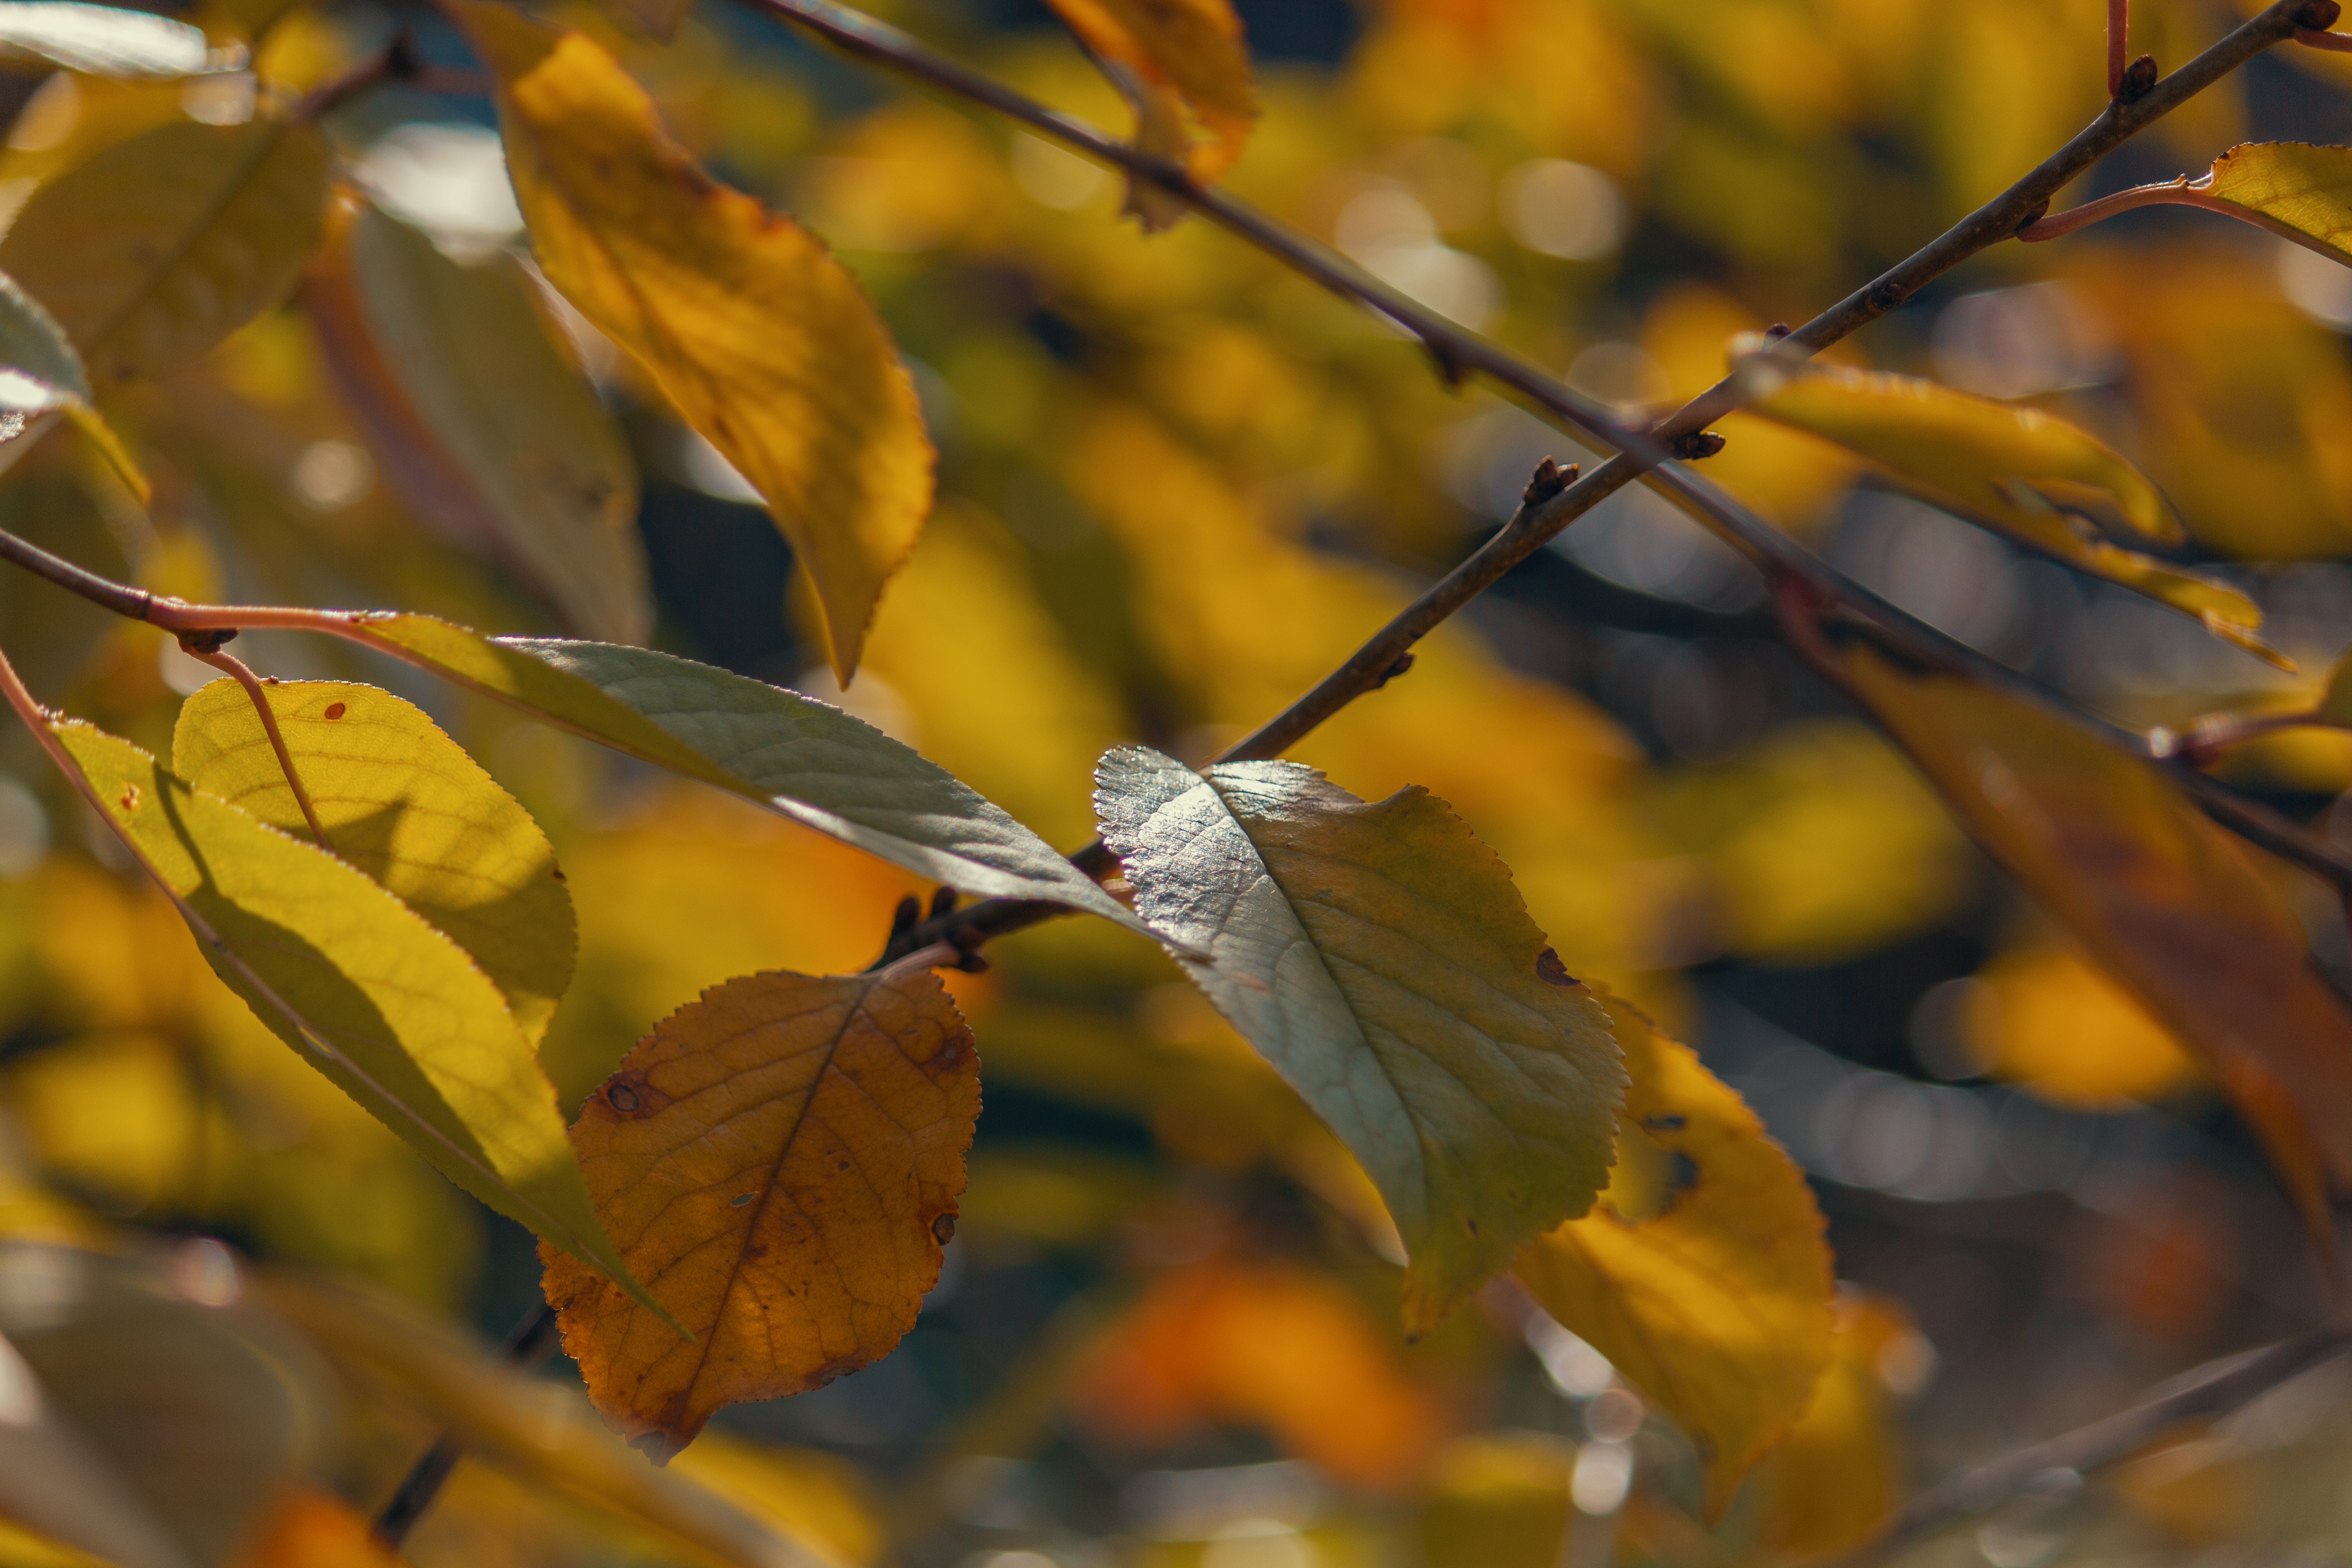
leaf, leaves, branch, dry, autumn, deciduous, twig, tree, sunlight, plant, spring, plant stem